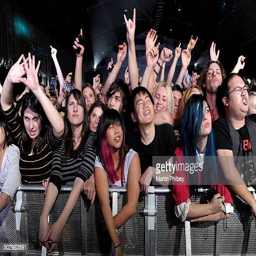
fans cheering in the front row of the audience as artist perform